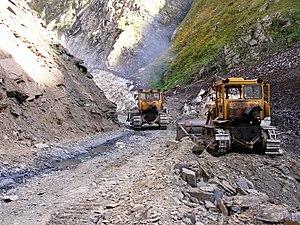
La Touchétie est une région historique de la Géorgie, inscrite au patrimoine mondial de l'UNESCO.